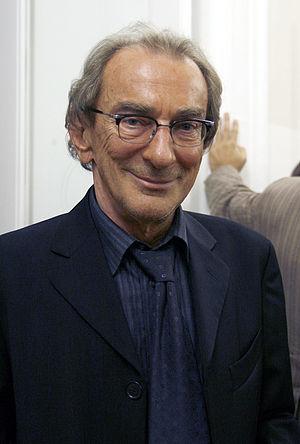
Ludwig Hirsch est un chansonnier et acteur autrichien.